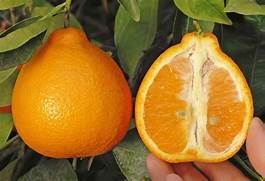
Label: mandarine